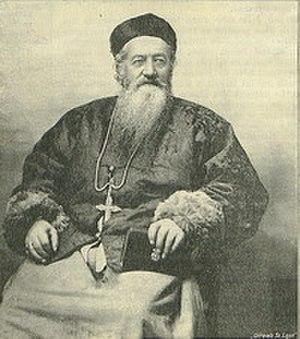
Félix Biet M.E.P. (1838-1901), vicaire apostolique du Thibet (Lhassa) en Chine, et naturaliste.
Félix Biet est un missionnaire et un naturaliste français, né le 21 octobre 1838 à Langres et mort le 9 septembre 1901 à Saint-Cyr-au-Mont-d'Or.